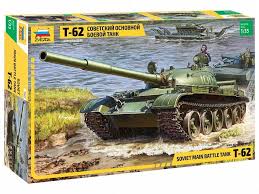
Label: T-62